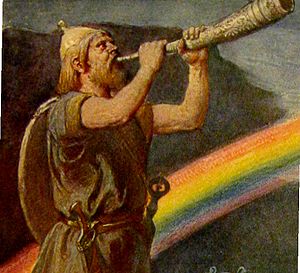
Bifrost (nordisk mytologi)
Afbildning af Hejmdal der står foran Bifrost, (1905) af Emil Doepler.
I nordisk mytologi er Bifrost regnbuen. Det er broen der forbinder Asgård, hvor guderne bor, med Midgård, hvor menneskene bor.